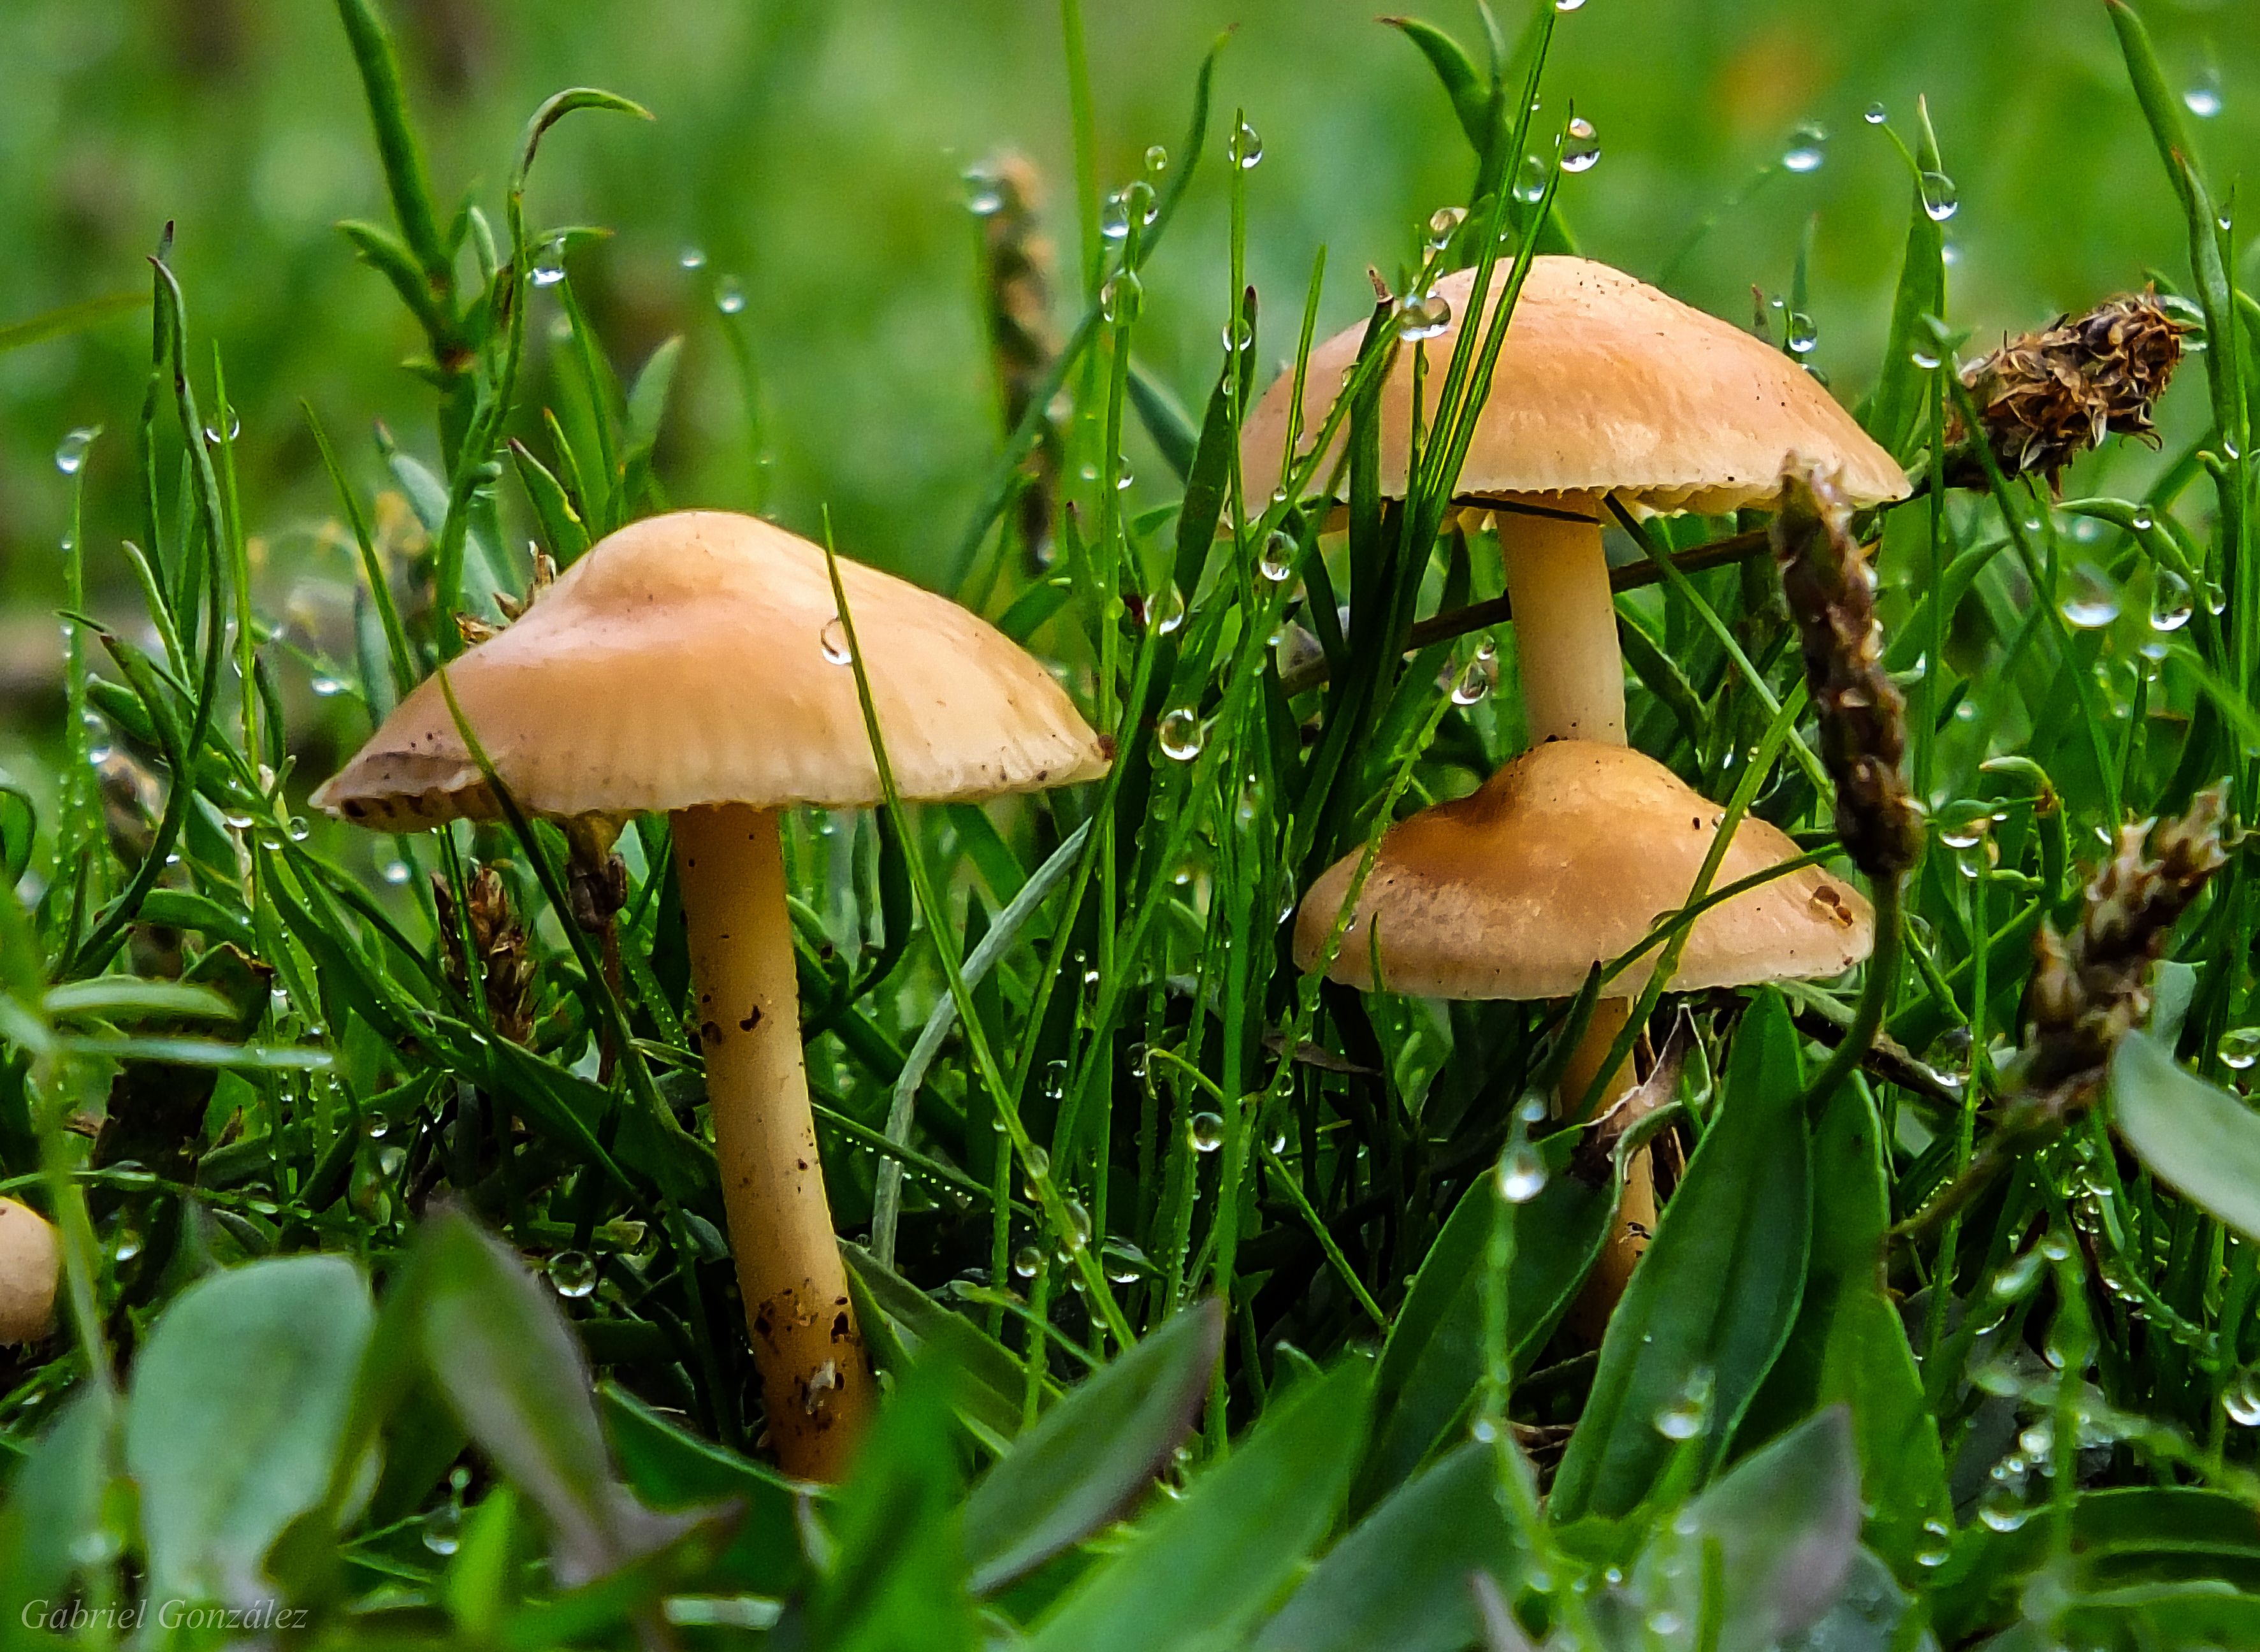
nature, forest, grass, flower, jungle, macro, botany, mushroom, flora, fauna, flowers, fungus, mushrooms, rainforest, naturaleza, flores, setas, woodland, habitat, agaric, bolete, ggl1, gaby1, fujifilmxs1, agaricus, macro photography, edible mushroom, natural environment, plant stem, agaricomycetes, agaricaceae, champignon mushroom, penny bun